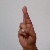
The image shows a hand gesture representing the letter 'R' in Indian Sign Language.